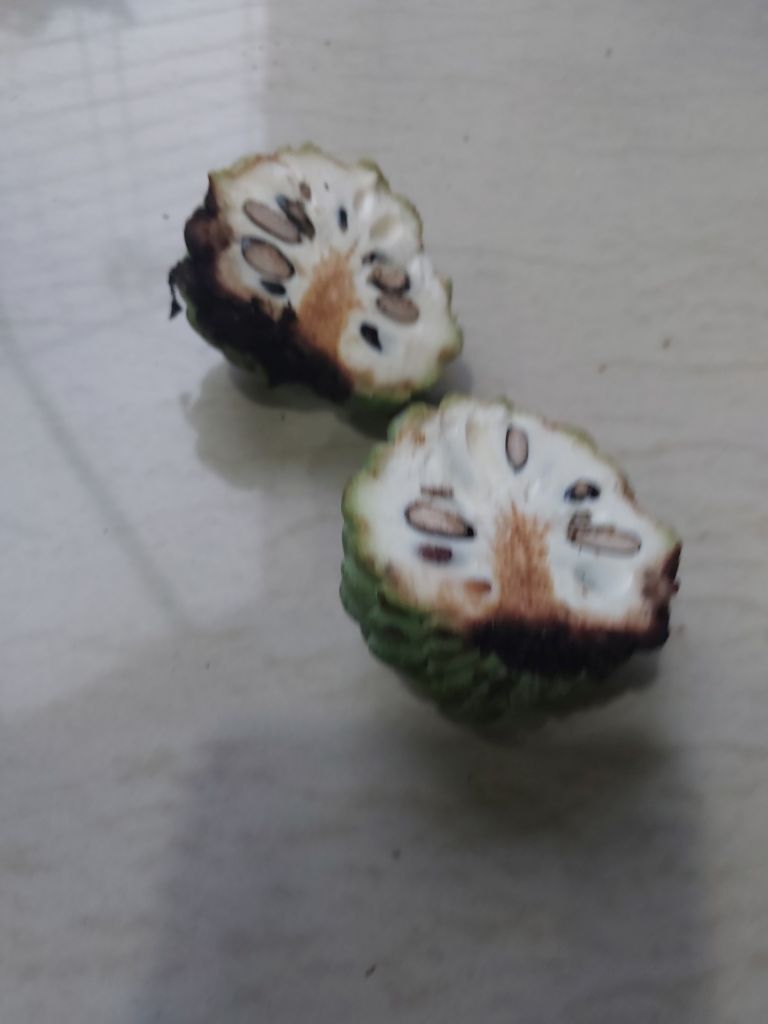
Disease label: Diplodia Rot